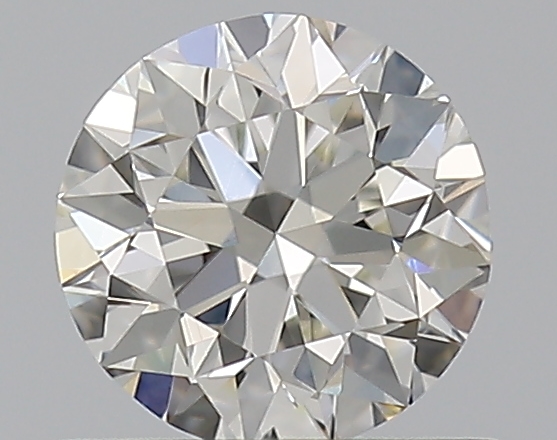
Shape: round
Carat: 0.6
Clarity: VS2
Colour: I
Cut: VG
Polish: EX
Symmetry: VG
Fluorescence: N
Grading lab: GIA
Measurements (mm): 5.29 x 5.34 x 3.39